Charles Edward Stuart

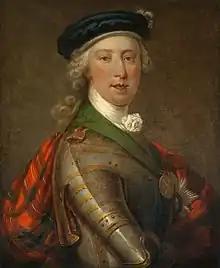
Charles Edward as the Jacobite leader (a painting in Traquair House, attributed to the circle of Louis Tocqué)

Charles was born in the Palazzo Muti in Rome, Italy, on 31 December 1720, where his father had been given a residence by Pope Clement XI. Historians differ as to who carried out his baptism ceremony. Kybett reports that it was presided over by Pope Clement, whereas Douglas and Pininski state it was carried out by the Bishop of Montefiascone. Regardless, he was given the names Charles for his great-grandfather, Edward after Edward the Confessor, Louis for the King of France, Casimir after the kings of Poland, and Sylvester as he was born on Saint Sylvester's Day.